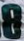
Number: 8